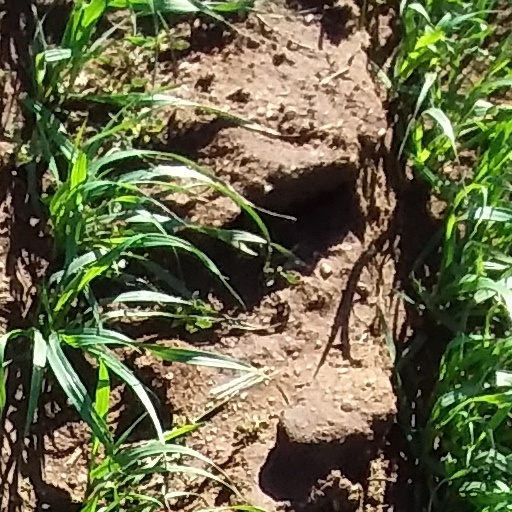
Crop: wheat